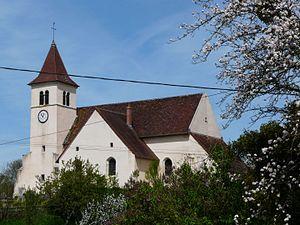
Eglise de Santans
Santans est une commune française située dans le département du Jura en région Bourgogne-Franche-Comté.